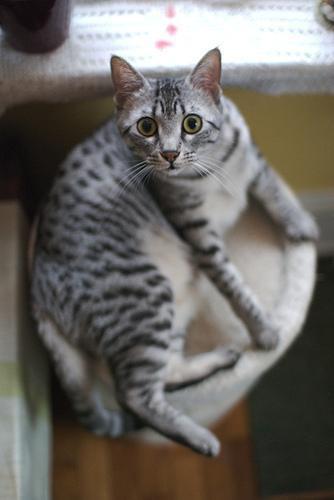
Egyptian Mau